Mende people

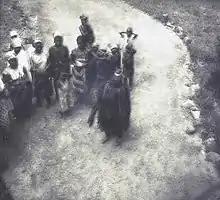
Mende women with a masked Sande society leader.

All Mende women when they reach puberty begin the initiation process into the "Sande society". The goals of this secret society are to teach young Mende women the responsibilities of adulthood. The girls are taught to be hardworking and modest in their behavior, especially towards their elders. Sande influences every aspect of a Mende woman's life; it is present before birth and still present after.